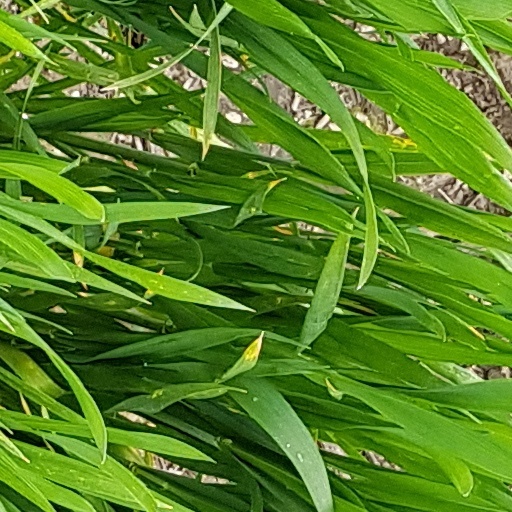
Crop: wheat